Prague

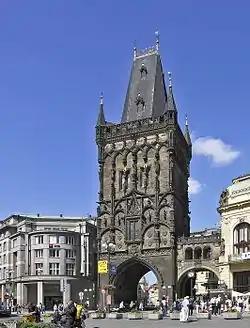
The Gothic Powder Tower

Prague's economy accounts for 25% of the Czech GDP making it the highest performing regional economy of the country. As of 2021, its GDP per capita in purchasing power standard is €58,216, making it the third best performing region in the EU at 203 per cent of the EU-27 average in 2021.